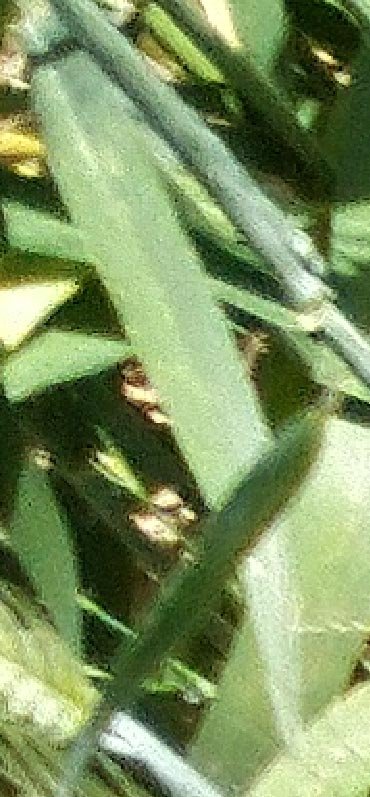
Label: Wheat___Healthy